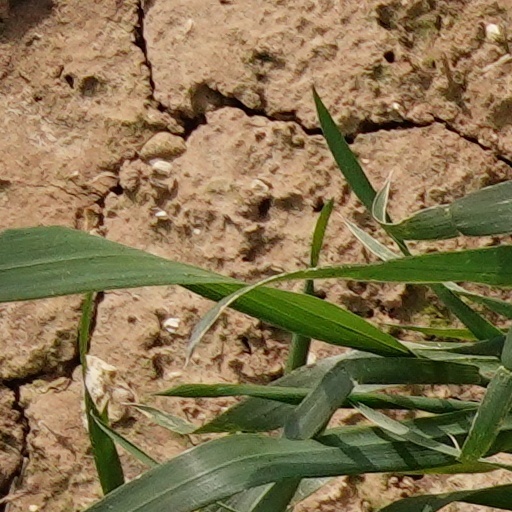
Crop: wheat